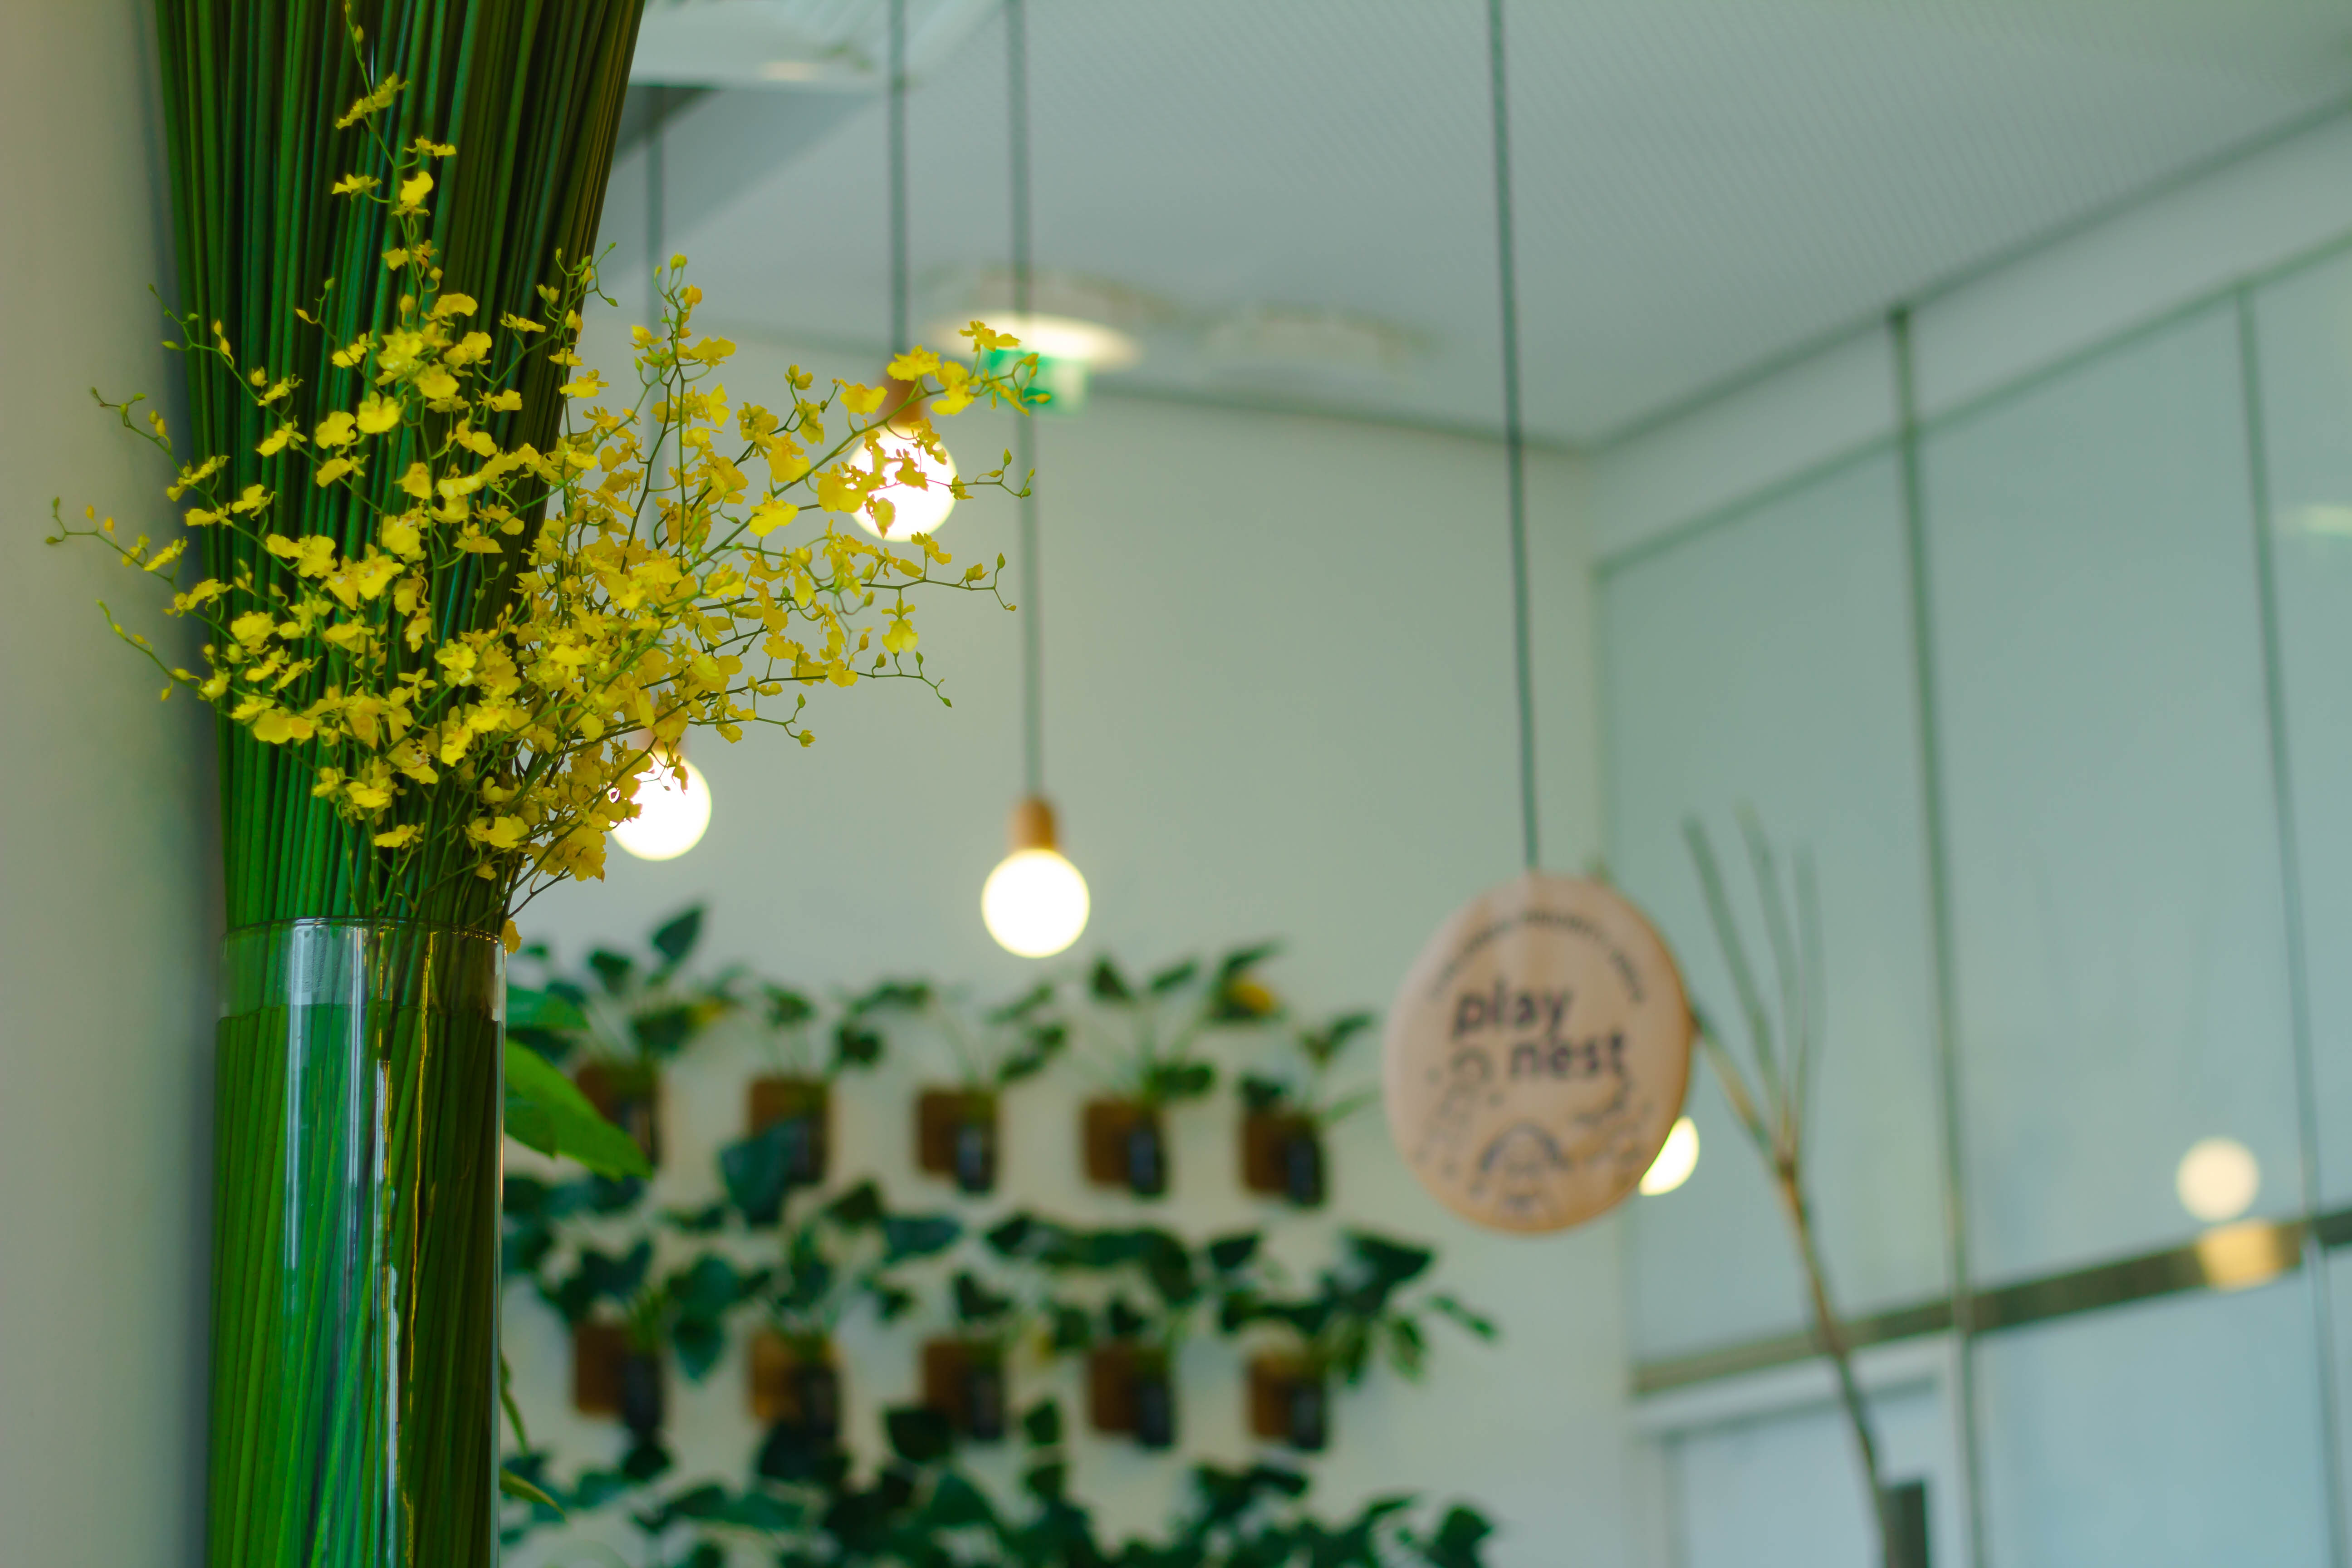
light, blur, architecture, growth, house, flower, vase, decoration, store, green, hanging, room, yellow, lighting, flora, flowers, interior design, christmas decoration, art, indoors, design, floristry, floral design, flower arranging, lightbulbs